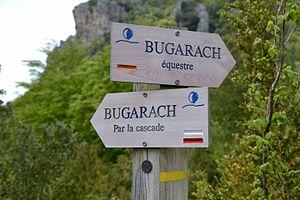
Balisage de randonnées au pied du pech de Bugarach (Aude, France).
Le sentier cathare est un chemin de grande randonnée français qui relie Port-la-Nouvelle dans l'Aude à Foix en Ariège. Cet itinéraire pédestre en douze étapes permet de découvrir plusieurs châteaux du pays cathare, en région Occitanie.